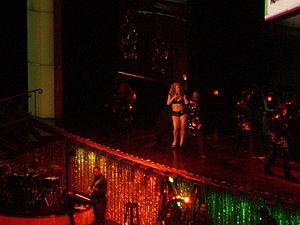
The Emancipation of Mimi est le dixième album studio réalisé et interprété par Mariah Carey. Il sort sous le label Island Records le 12 avril 2005. Cet album est un nouveau départ depuis Charmbracelet, influencé par la pop. The Emancipation of Mimi se focalise sur le R'n'B, la soul et le gospel des années 1970. À part quelques performances vocales, l'album comporte plusieurs chansons rythmiques qui en font un album pour la fête. Carey écrit et produit la plupart de l'album avec Jermaine Dupri, Johntà Austin, Manuel Seal, James Poyser et James Wright.